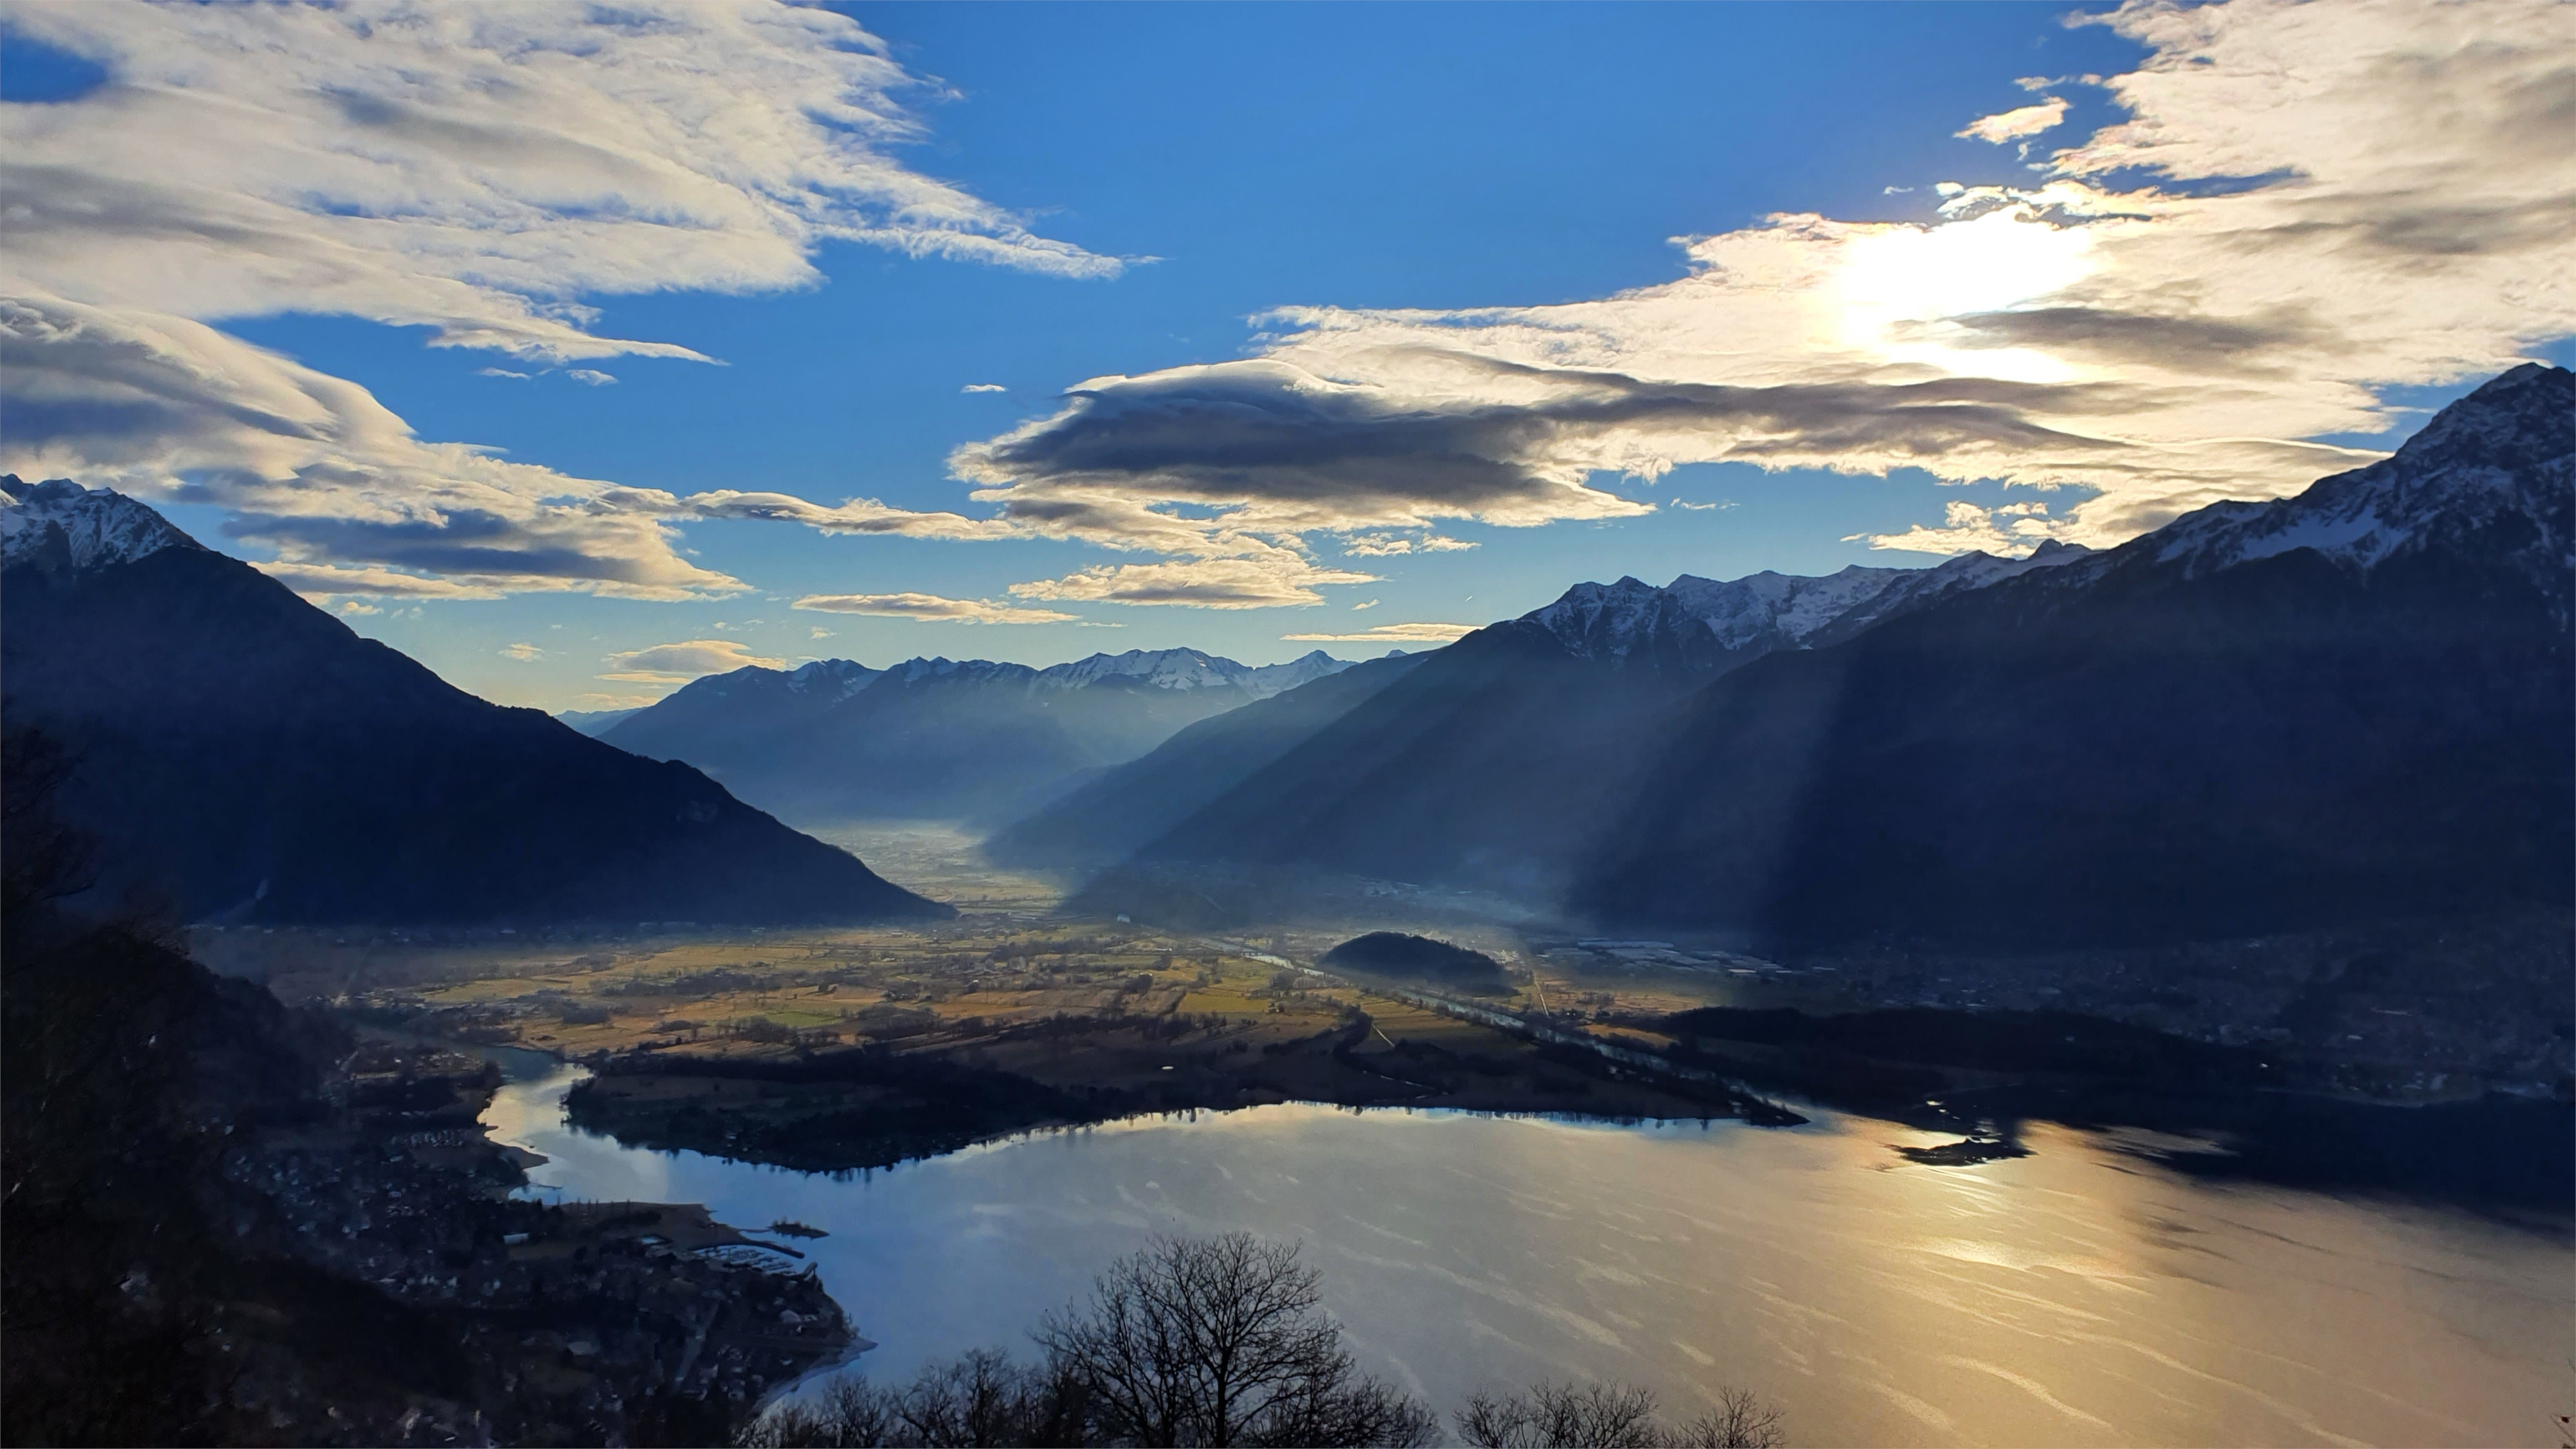
mountains, alps, valtellina, valley, sunshine, clouds, river, lake, morning, open, cloud, sky, water, atmosphere, water resources, mountain, natural landscape, highland, sunlight, afterglow, cumulus, watercourse, horizon, landscape, dusk, bank, mountainous landforms, mountain range, sunrise, sunset, hill, calm, tarn, massif, fell, hill station, glacial landform, reflection, evening, meteorological phenomenon, reservoir, lake district, tree, mist, ridge, dawn, sound, summit, loch, ocean, mountain river, grassland, coast, rock, inlet